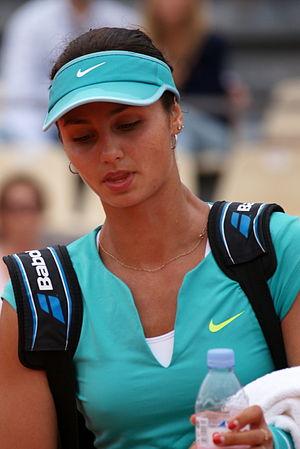
Elizaveta Dmitrievna Kulichkova, née le 12 avril 1996, est une joueuse de tennis russe professionnelle.